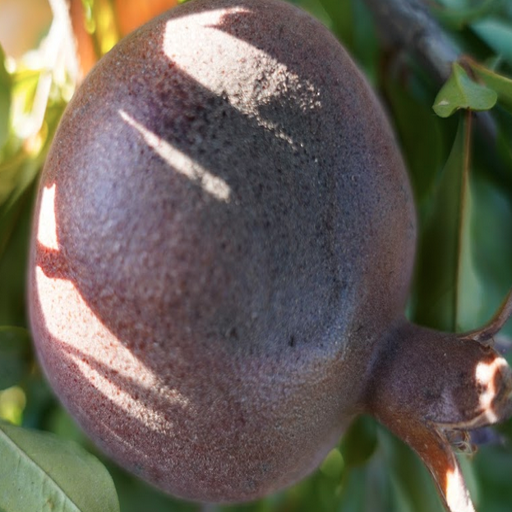
Label: Sunburn